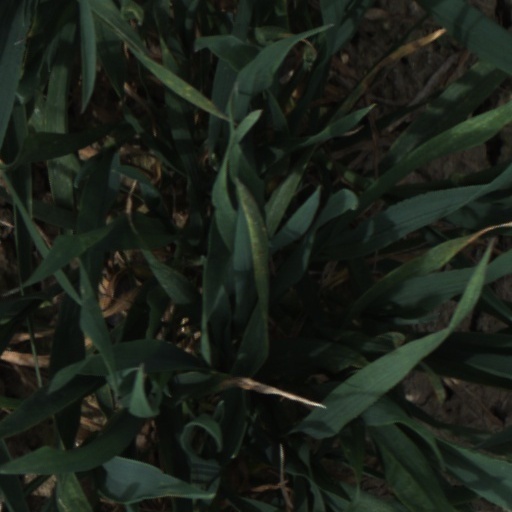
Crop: wheat